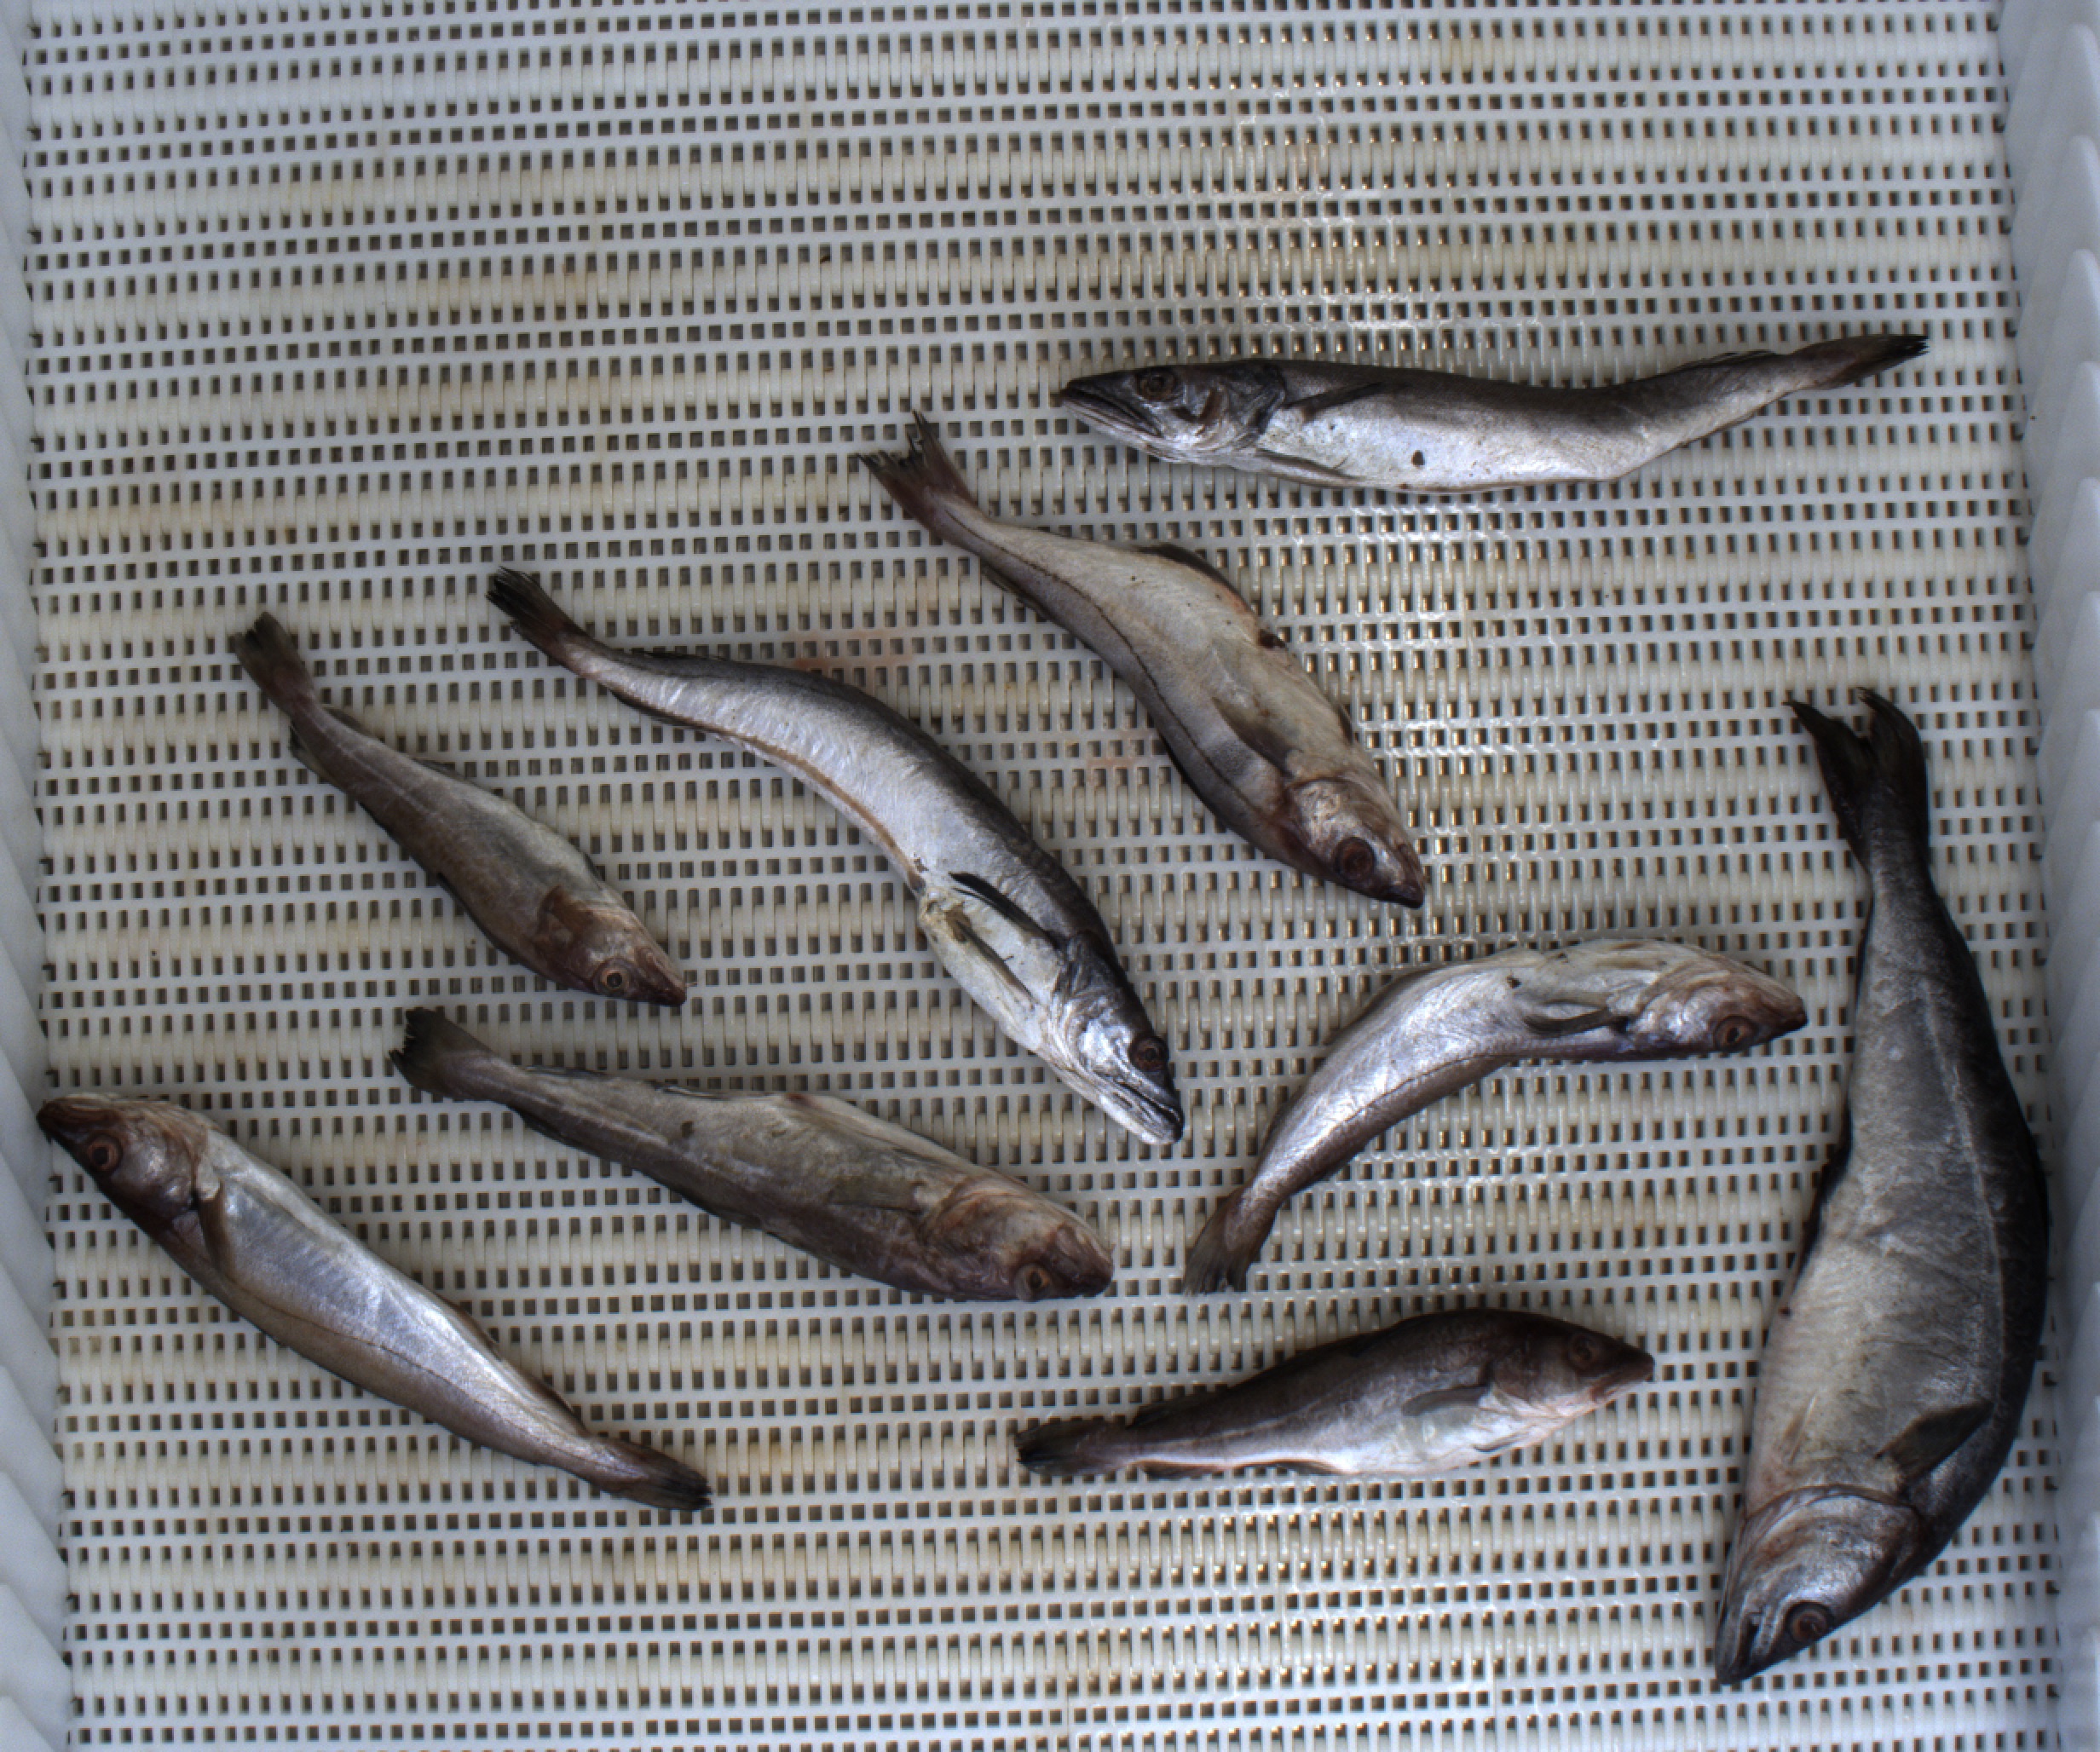
Total fish: 9
Cod: 3
Haddock: 1
Whiting: 2
Hake: 2
Horse mackerel: 0
Saithe: 1
Other: 0